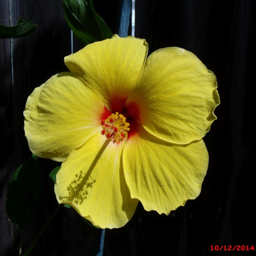
flower with a red center